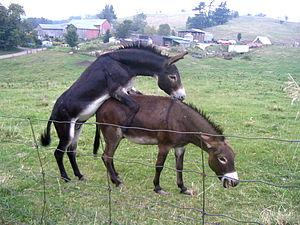
L'Âne commun, appelé plus communément « Âne », est une espèce de mammifères herbivores et ongulés appartenant à la famille des équidés. Souvent comparé au cheval, l'âne a des caractéristiques morphologiques propres qui le différencient clairement de son cousin, ses longues oreilles étant son attribut le plus facilement identifiable. Ces dernières lui offrent une ouïe particulièrement fine, et qui, complétée par un large champ de vision et un odorat fort développé, lui permettent une bonne perception du monde qui l'entoure. Baudet est le nom donné au mâle reproducteur. Les femelles, appelées ânesses, mettent bas après douze mois de gestation un petit nommé ânon. Celui-ci peut se lever et courir peu de temps après sa naissance. L'âne peut également s'hybrider avec d'autres équidés, par exemple avec la jument pour donner naissance à un nouvel animal, le mulet.